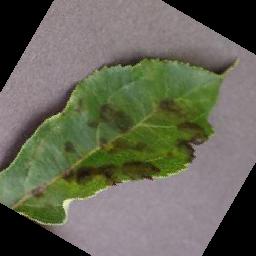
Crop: apple
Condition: scab